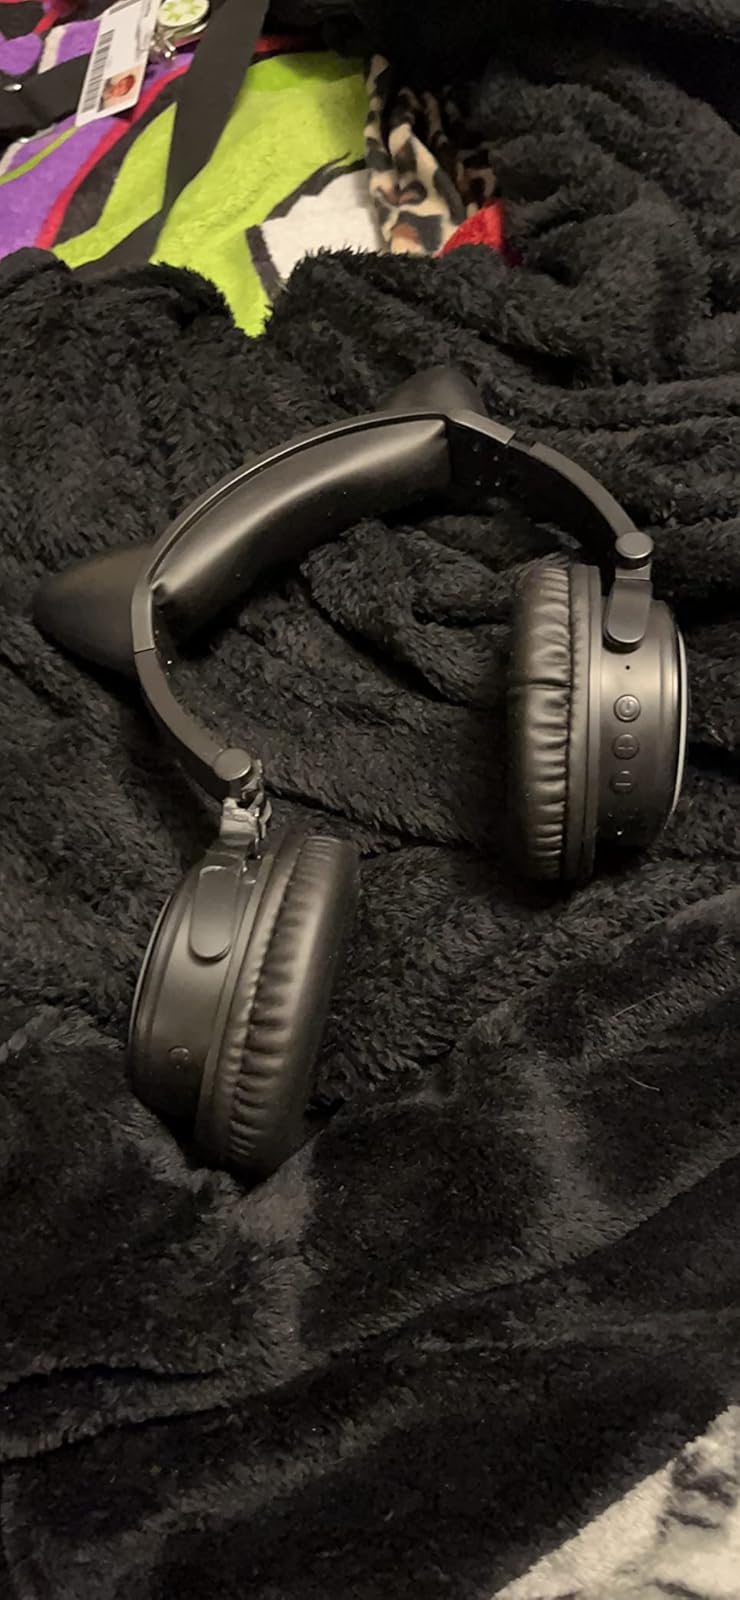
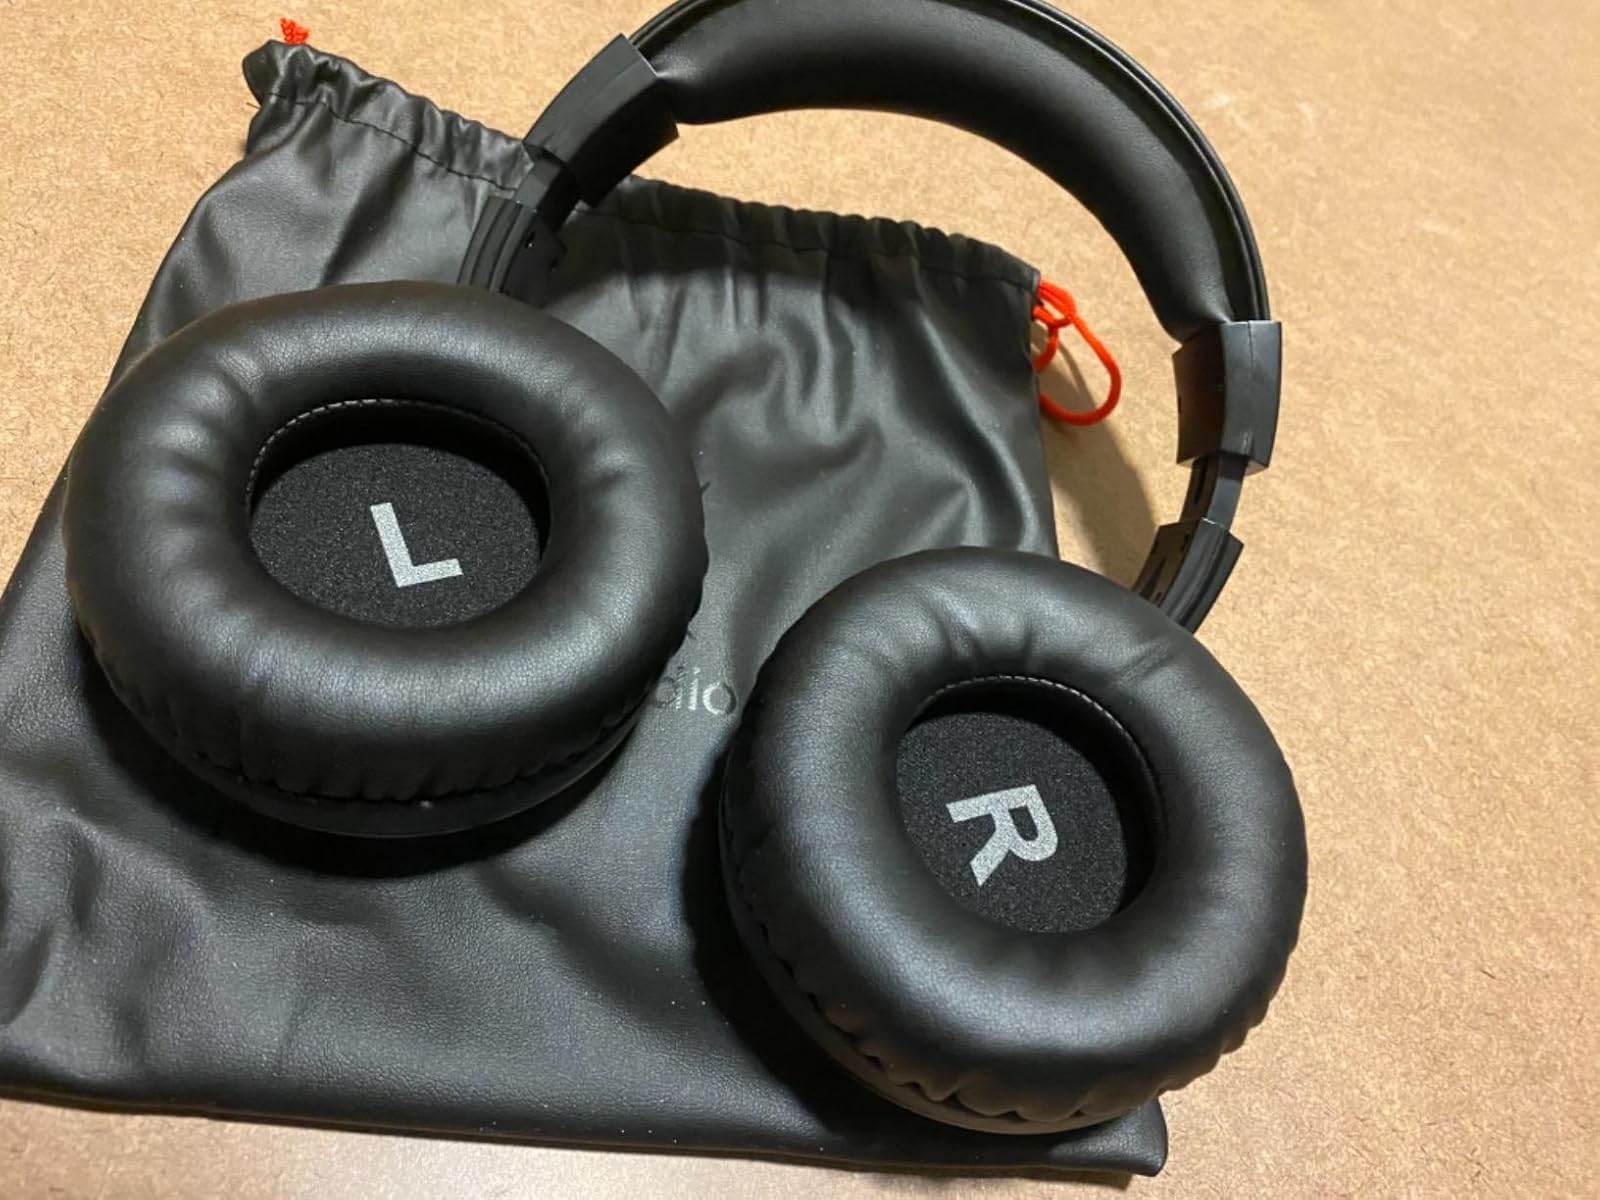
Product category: headphones
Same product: no